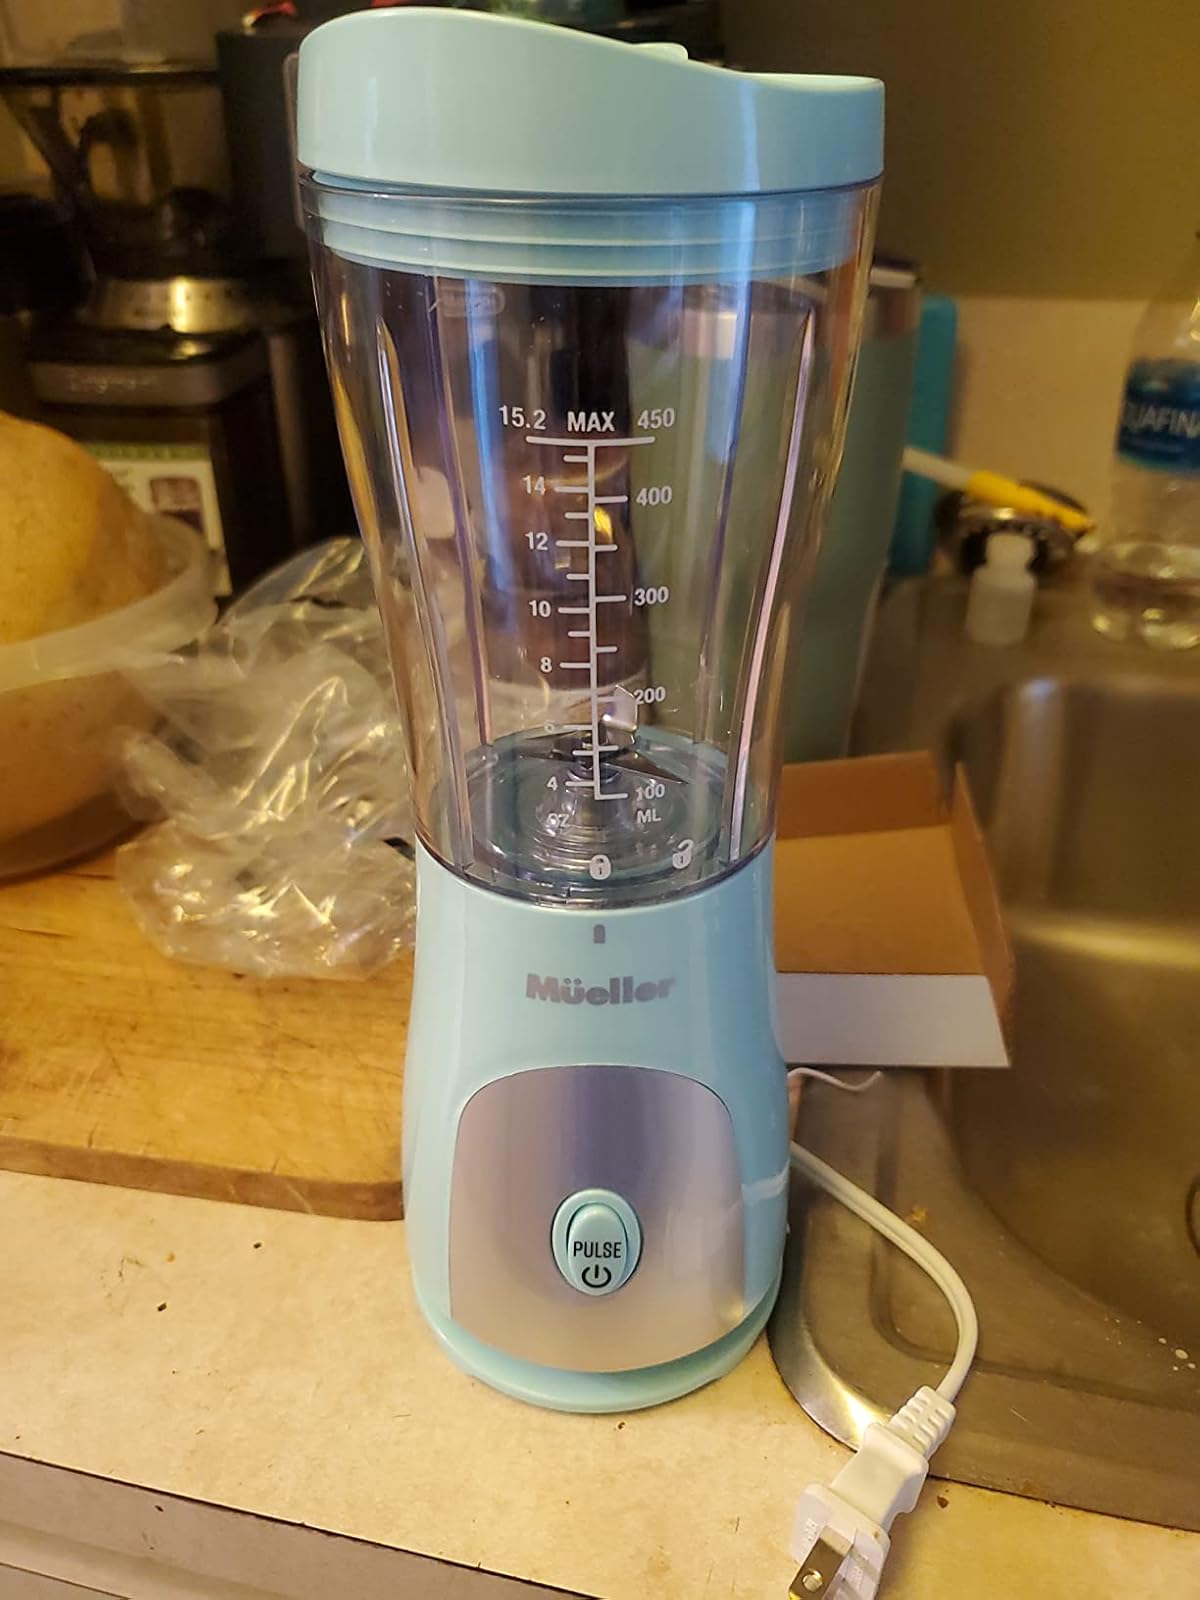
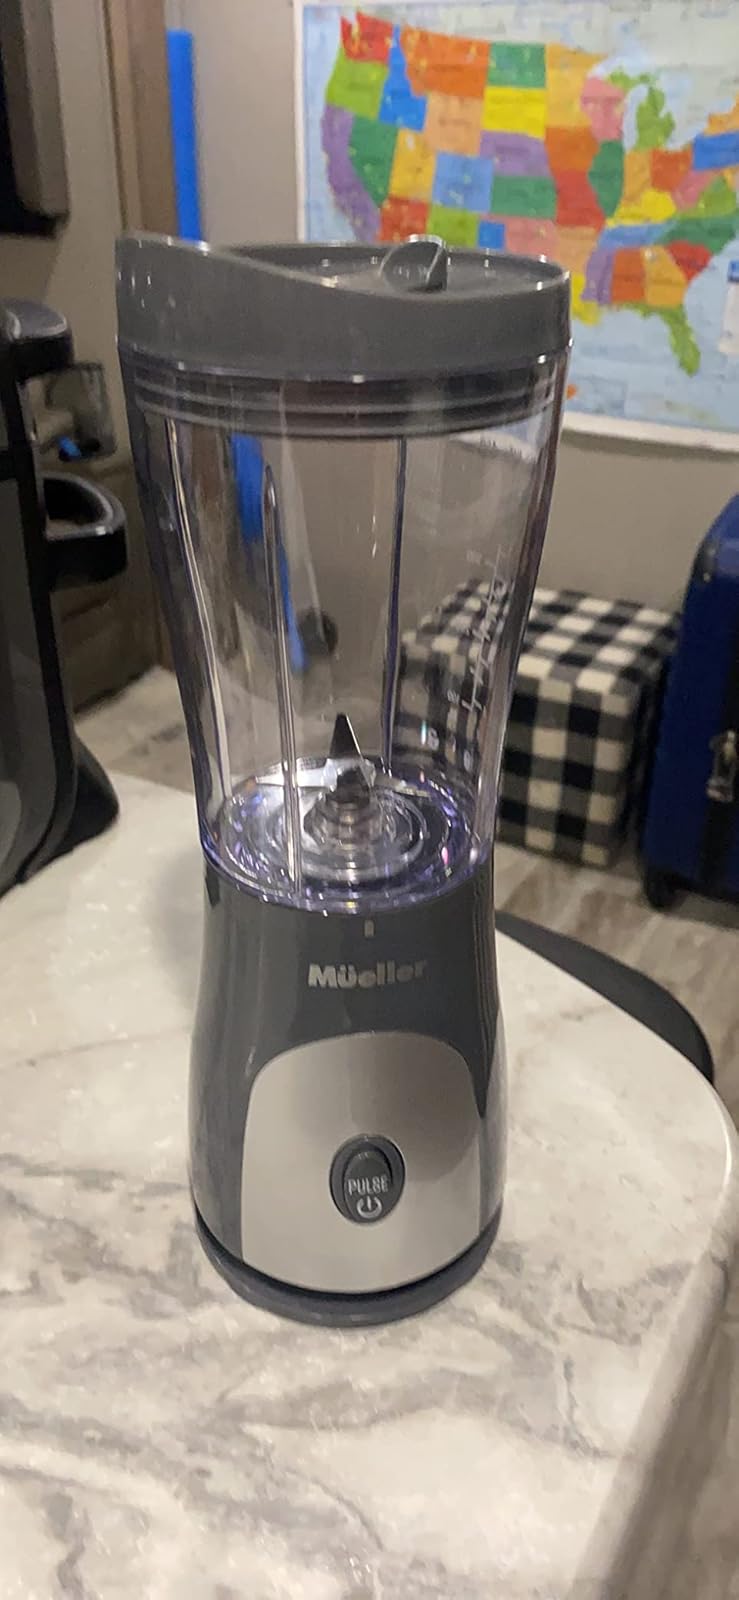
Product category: items_blender
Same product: no